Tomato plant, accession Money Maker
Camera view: bottom (45 deg); turntable rotation: 60 degrees
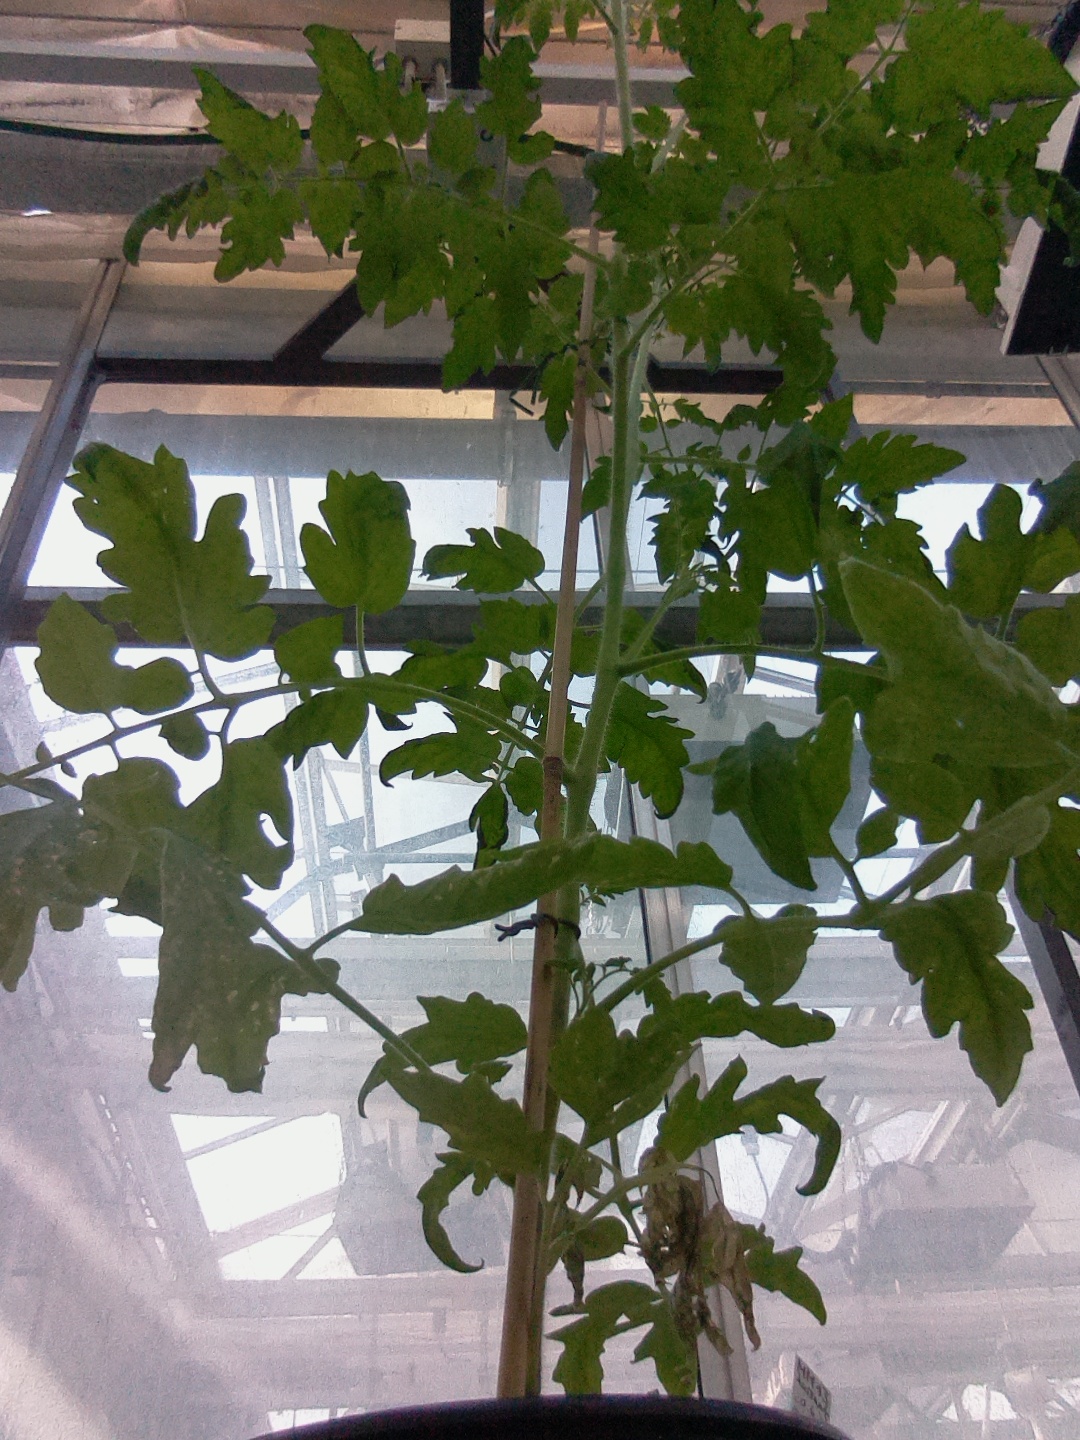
BBCH growth stage 70: Fruits at the main stem or branches visibles